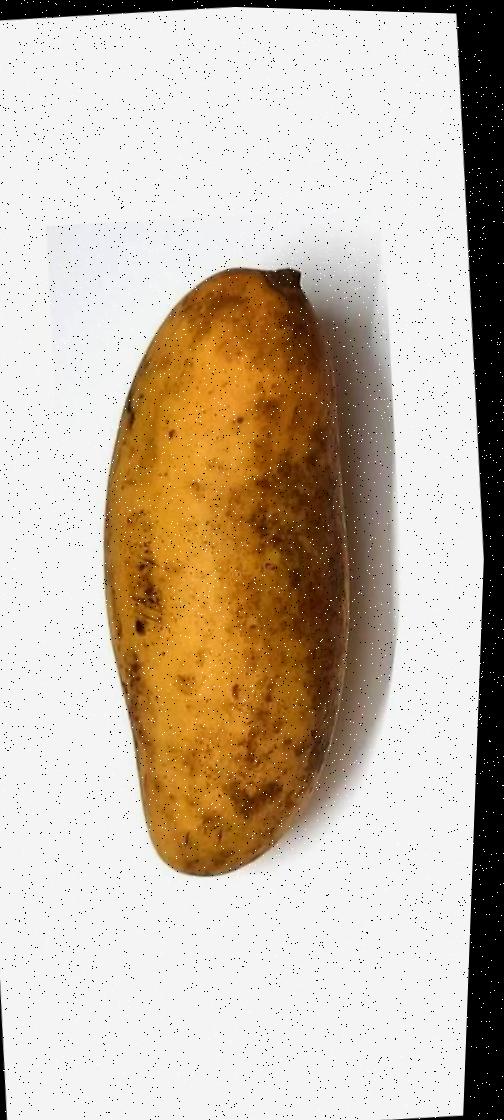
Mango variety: Banana Mango